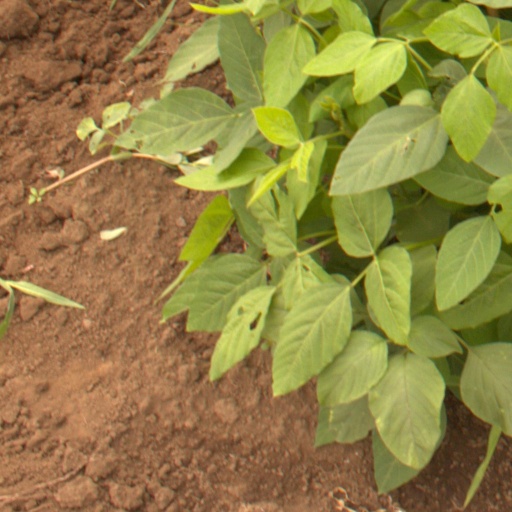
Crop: soybean